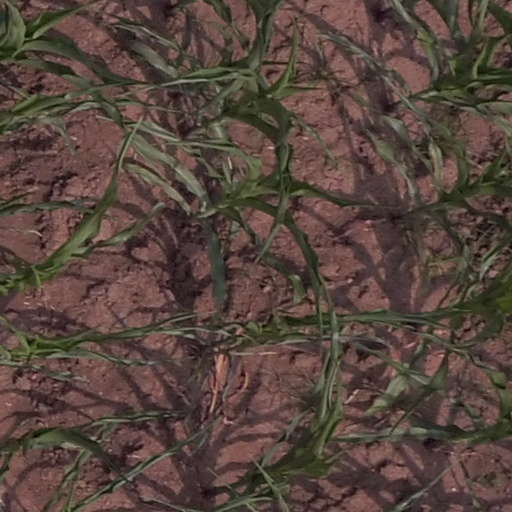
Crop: maize; corn